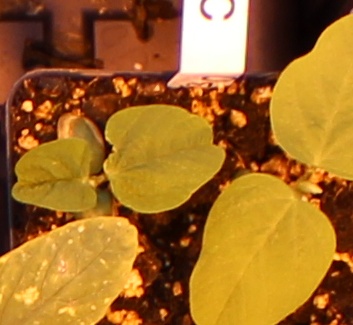
Label: Soybean